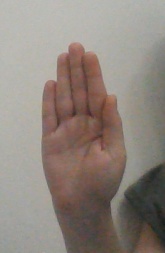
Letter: seen